Chris Gragg

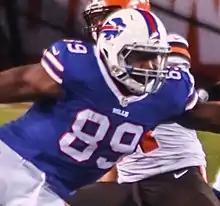
Gragg with the Buffalo Bills in 2015

Christopher Le'Edward Gragg (born June 30, 1990) is an American former professional football player who was a tight end for three seasons with the Buffalo Bills of the National Football League (NFL). Born in Pine Bluff, Arkansas, Gragg played college football for the Arkansas Razorbacks and was selected by the Bills in the seventh round of the 2013 NFL draft.